Presidency of Andrew Johnson

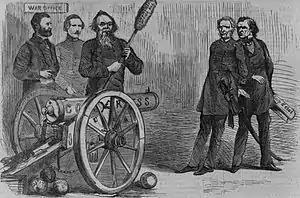
"The Situation", a "Harper's Weekly" editorial cartoon shows Secretary of War Stanton aiming a cannon labeled "Congress" to defeat Johnson. The rammer is "Tenure of Office Bill" and cannonballs on the floor are "Justice".

Illinois Senator Lyman Trumbull, leader of the Moderate Republicans and chairman of the Judiciary Committee, was anxious to reach an understanding with the president. He ushered through Congress a bill extending the Freedmen's Bureau beyond its scheduled abolition in 1867, as well as a civil rights bill. The civil rights bill granted birthright citizenship to all individuals born in the United States, with the exception of Native Americans, and declared that no state could violate the fundamental rights of U.S. citizens. Trumbull met several times with Johnson and became convinced that the president would sign the measures. To the delight of white Southerners and the puzzled anger of Republican legislators, Johnson vetoed the Freedman's Bureau bill on February 18, 1866. By late January 1866, Johnson had become convinced that winning a showdown with the Radical Republicans was necessary to his political plans – both for the success of Reconstruction and for re-election in 1868. In his veto message, he argued that the Freedman's Bureau was an unconstitutional and unwise exercise of federal power, and added that Congress should not consider major legislation while the eleven former Confederate states were not represented in Congress. Johnson considered himself vindicated when a move to override his veto failed in the Senate the following day. Johnson believed that the Radicals would now be isolated and defeated, and that the Moderate Republicans would form behind him; he did not understand that Moderates too wanted to see African Americans treated fairly.